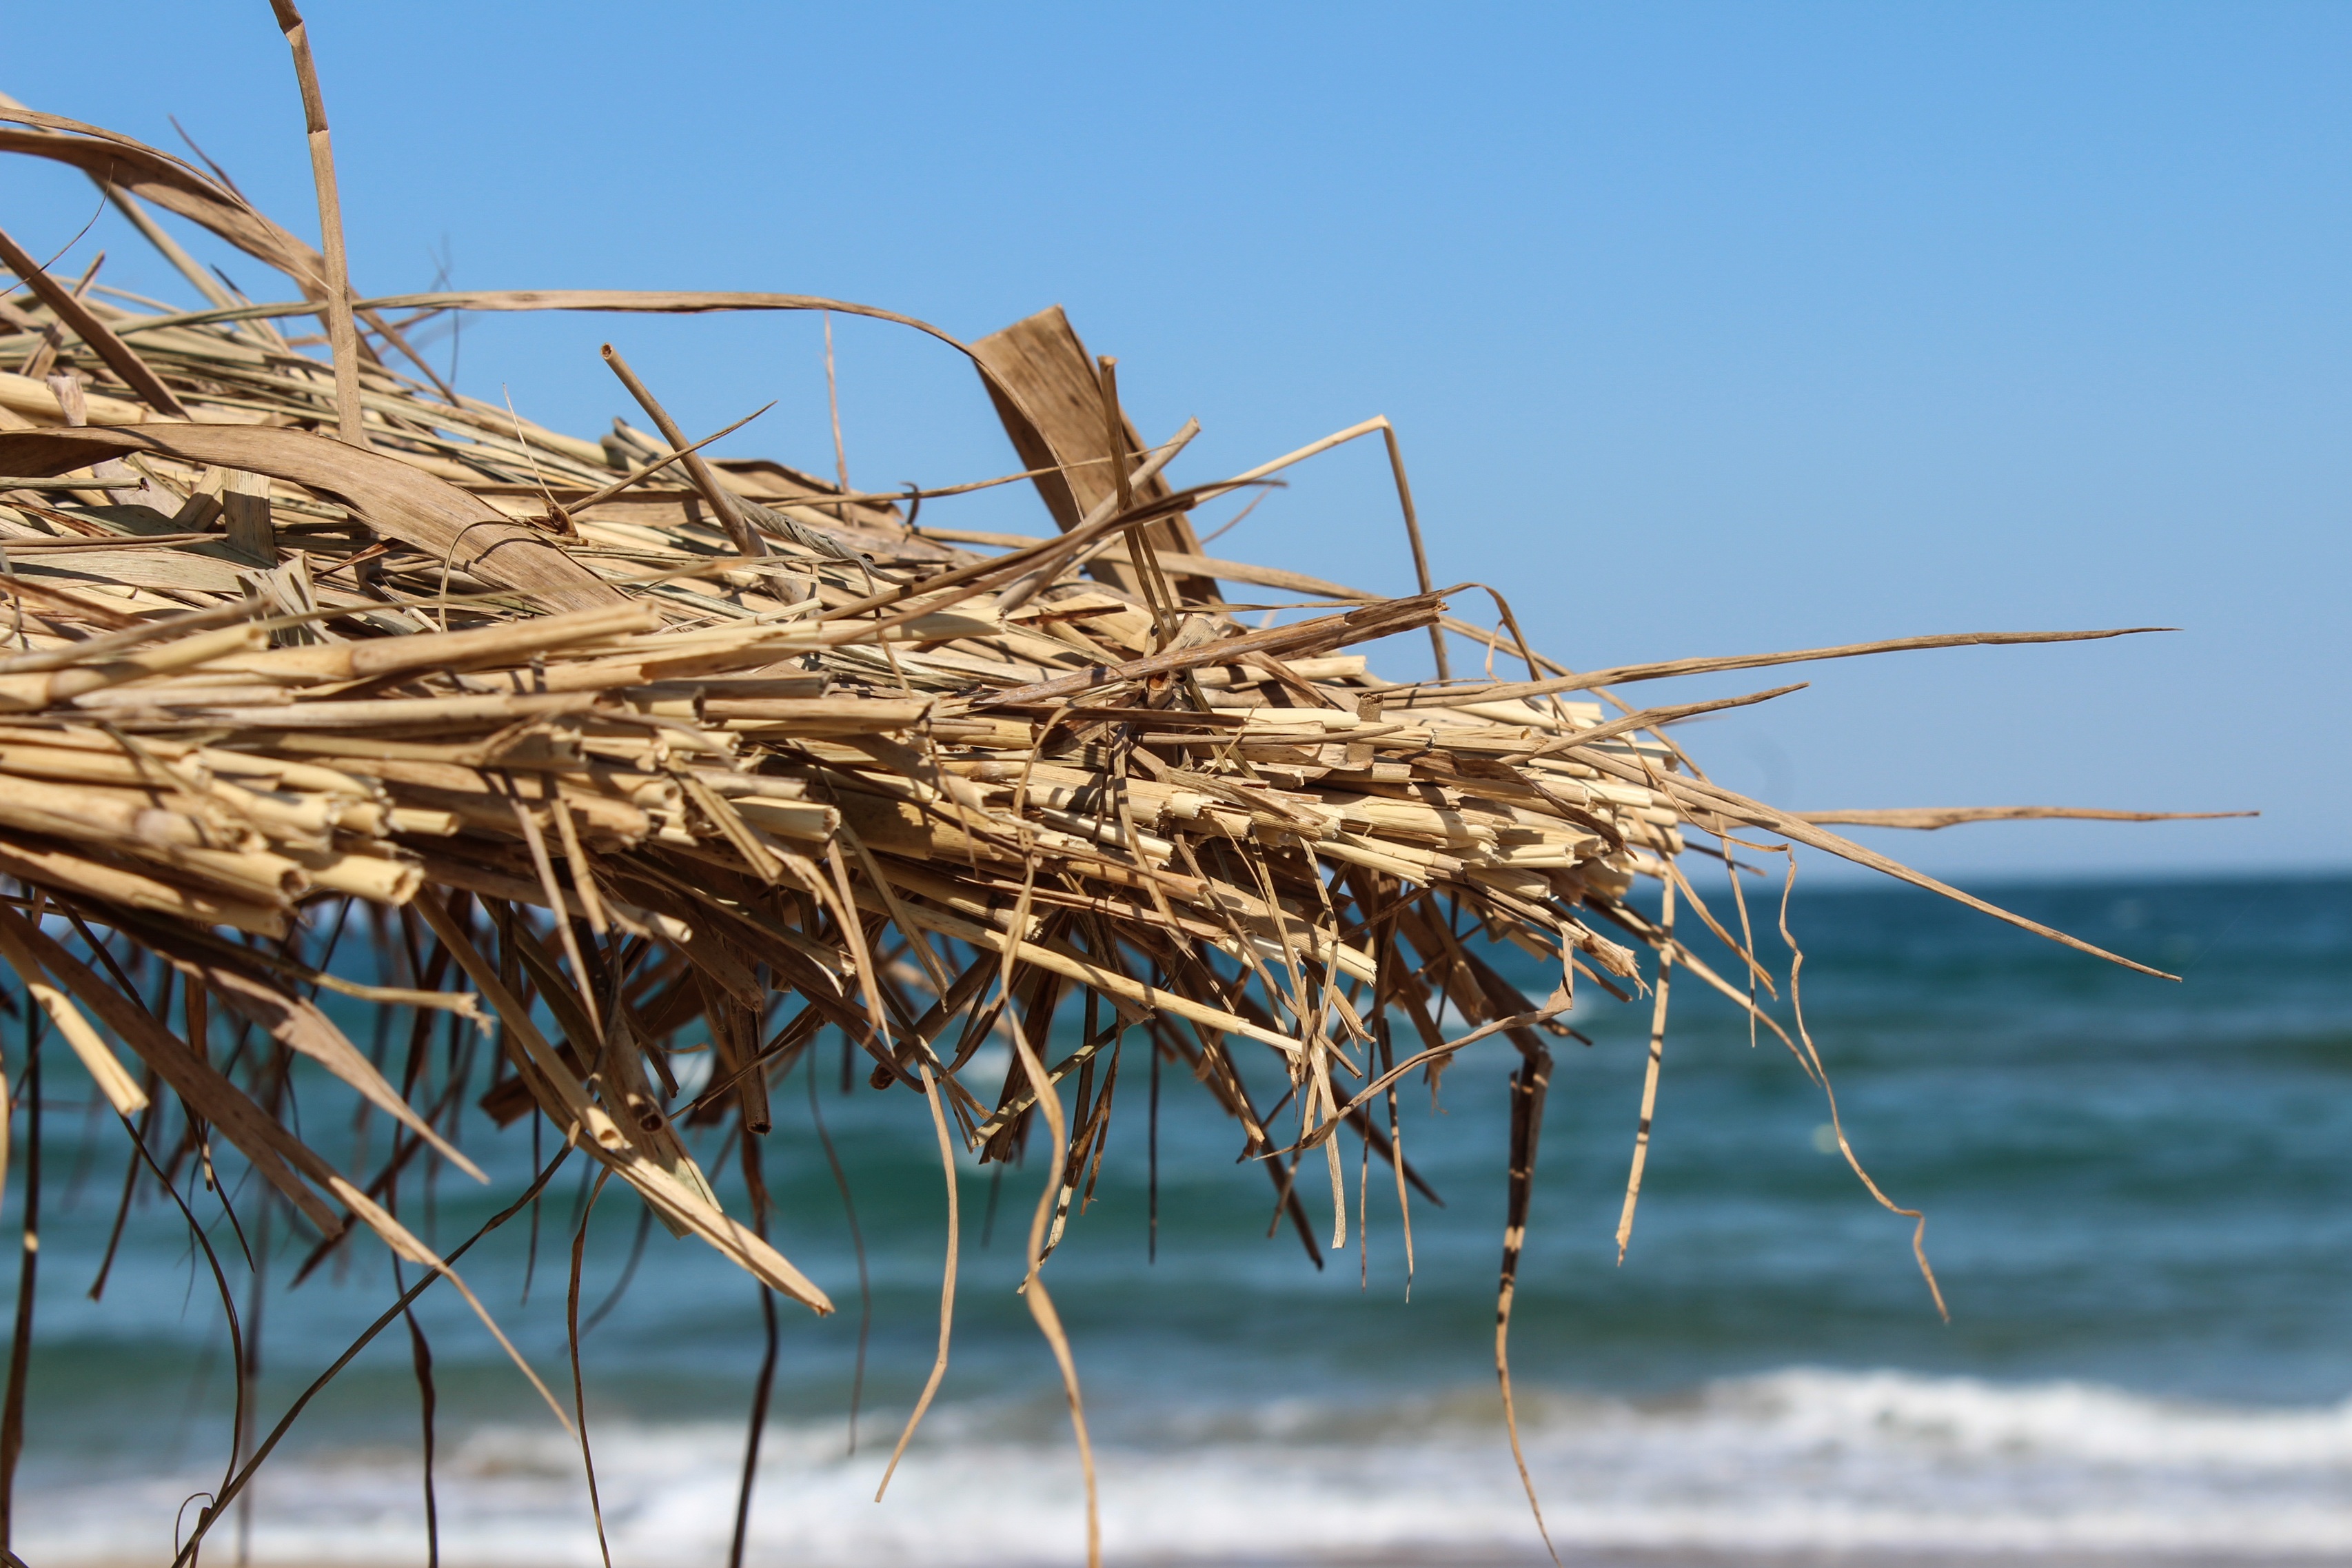
beach, landscape, sea, coast, tree, water, nature, grass, sand, ocean, sky, wood, sun, shore, wave, wind, summer, vacation, travel, relax, paradise, palm, crop, scenic, tropical, holiday, bay, island, blue, rest, agriculture, tourism, season, sunny, fun, relaxation, design, resort, hot, exotic, bulgaria, primorsko, summer beach, grass family, phragmites